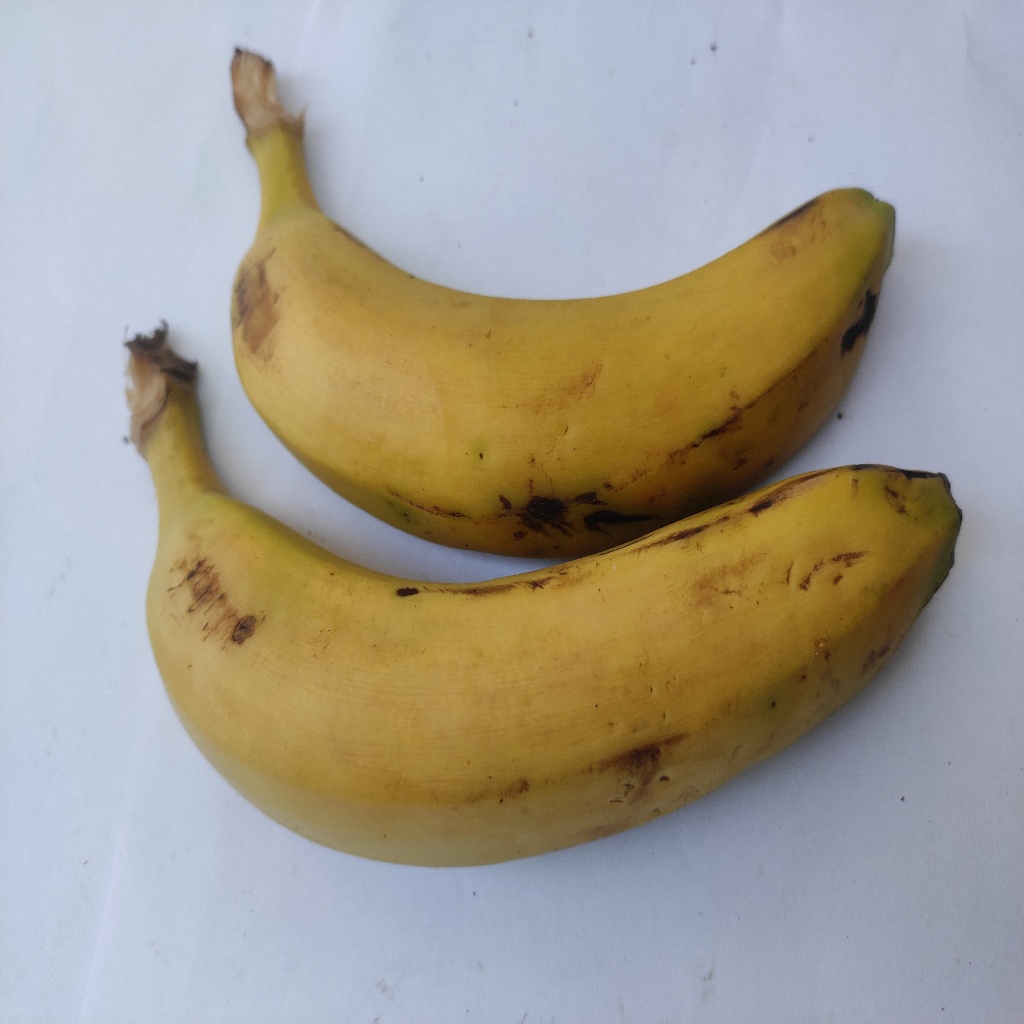
Crop: banana
Quality class: Class_A